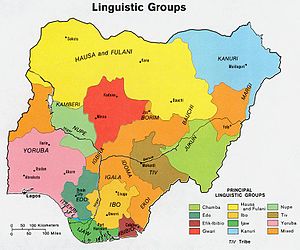
Nigeria / Demografi
Etnisk-sproglig kort over Nigeria, fordelingen i 1979.
Nigeria, officielt Forbundsrepublikken Nigeria, er et land i Afrika. Landets præsident er Muhammadu Buhari, som har haft posten siden Præsident- og parlamentsvalget i Nigeria i 2015. Dets største by er Lagos.